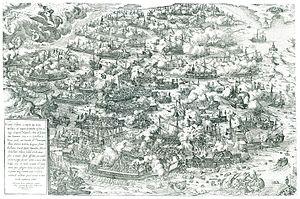
1571 est une année commune commençant un lundi.
La bataille de Lépante est une bataille navale qui s'est déroulée le 7 octobre 1571 dans le golfe de Patras, sur la côte occidentale de la Grèce, à proximité de Naupacte — appelée alors Lépante —, dans le contexte de la Quatrième Guerre vénéto-ottomane. La puissante marine ottomane y affronta une flotte chrétienne comprenant des escadres vénitiennes et espagnoles renforcées de galères génoises, pontificales, maltaises et savoyardes, le tout réuni sous le nom de Sainte-Ligue à l'initiative du pape Pie V. La bataille se conclut par une défaite pour les Ottomans qui y perdirent la plus grande partie de leurs vaisseaux et plus de 20 000 hommes. L'événement eut un retentissement considérable en Europe car, plus encore que la défaite des janissaires lors du Grand Siège de Malte de 1565, il sonna comme un coup d'arrêt porté à l'expansionnisme ottoman. C’est d’ailleurs en souvenir de cette victoire que fut instituée la fête de Notre-Dame de la Victoire, puis fête du Saint-Rosaire à partir de 1573.